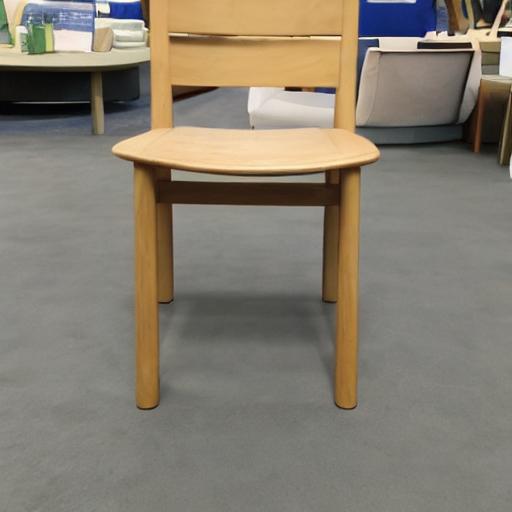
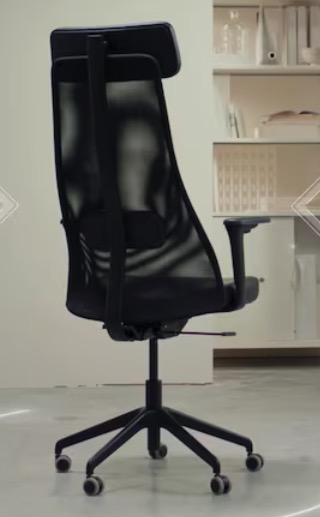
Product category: items_chair
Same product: no